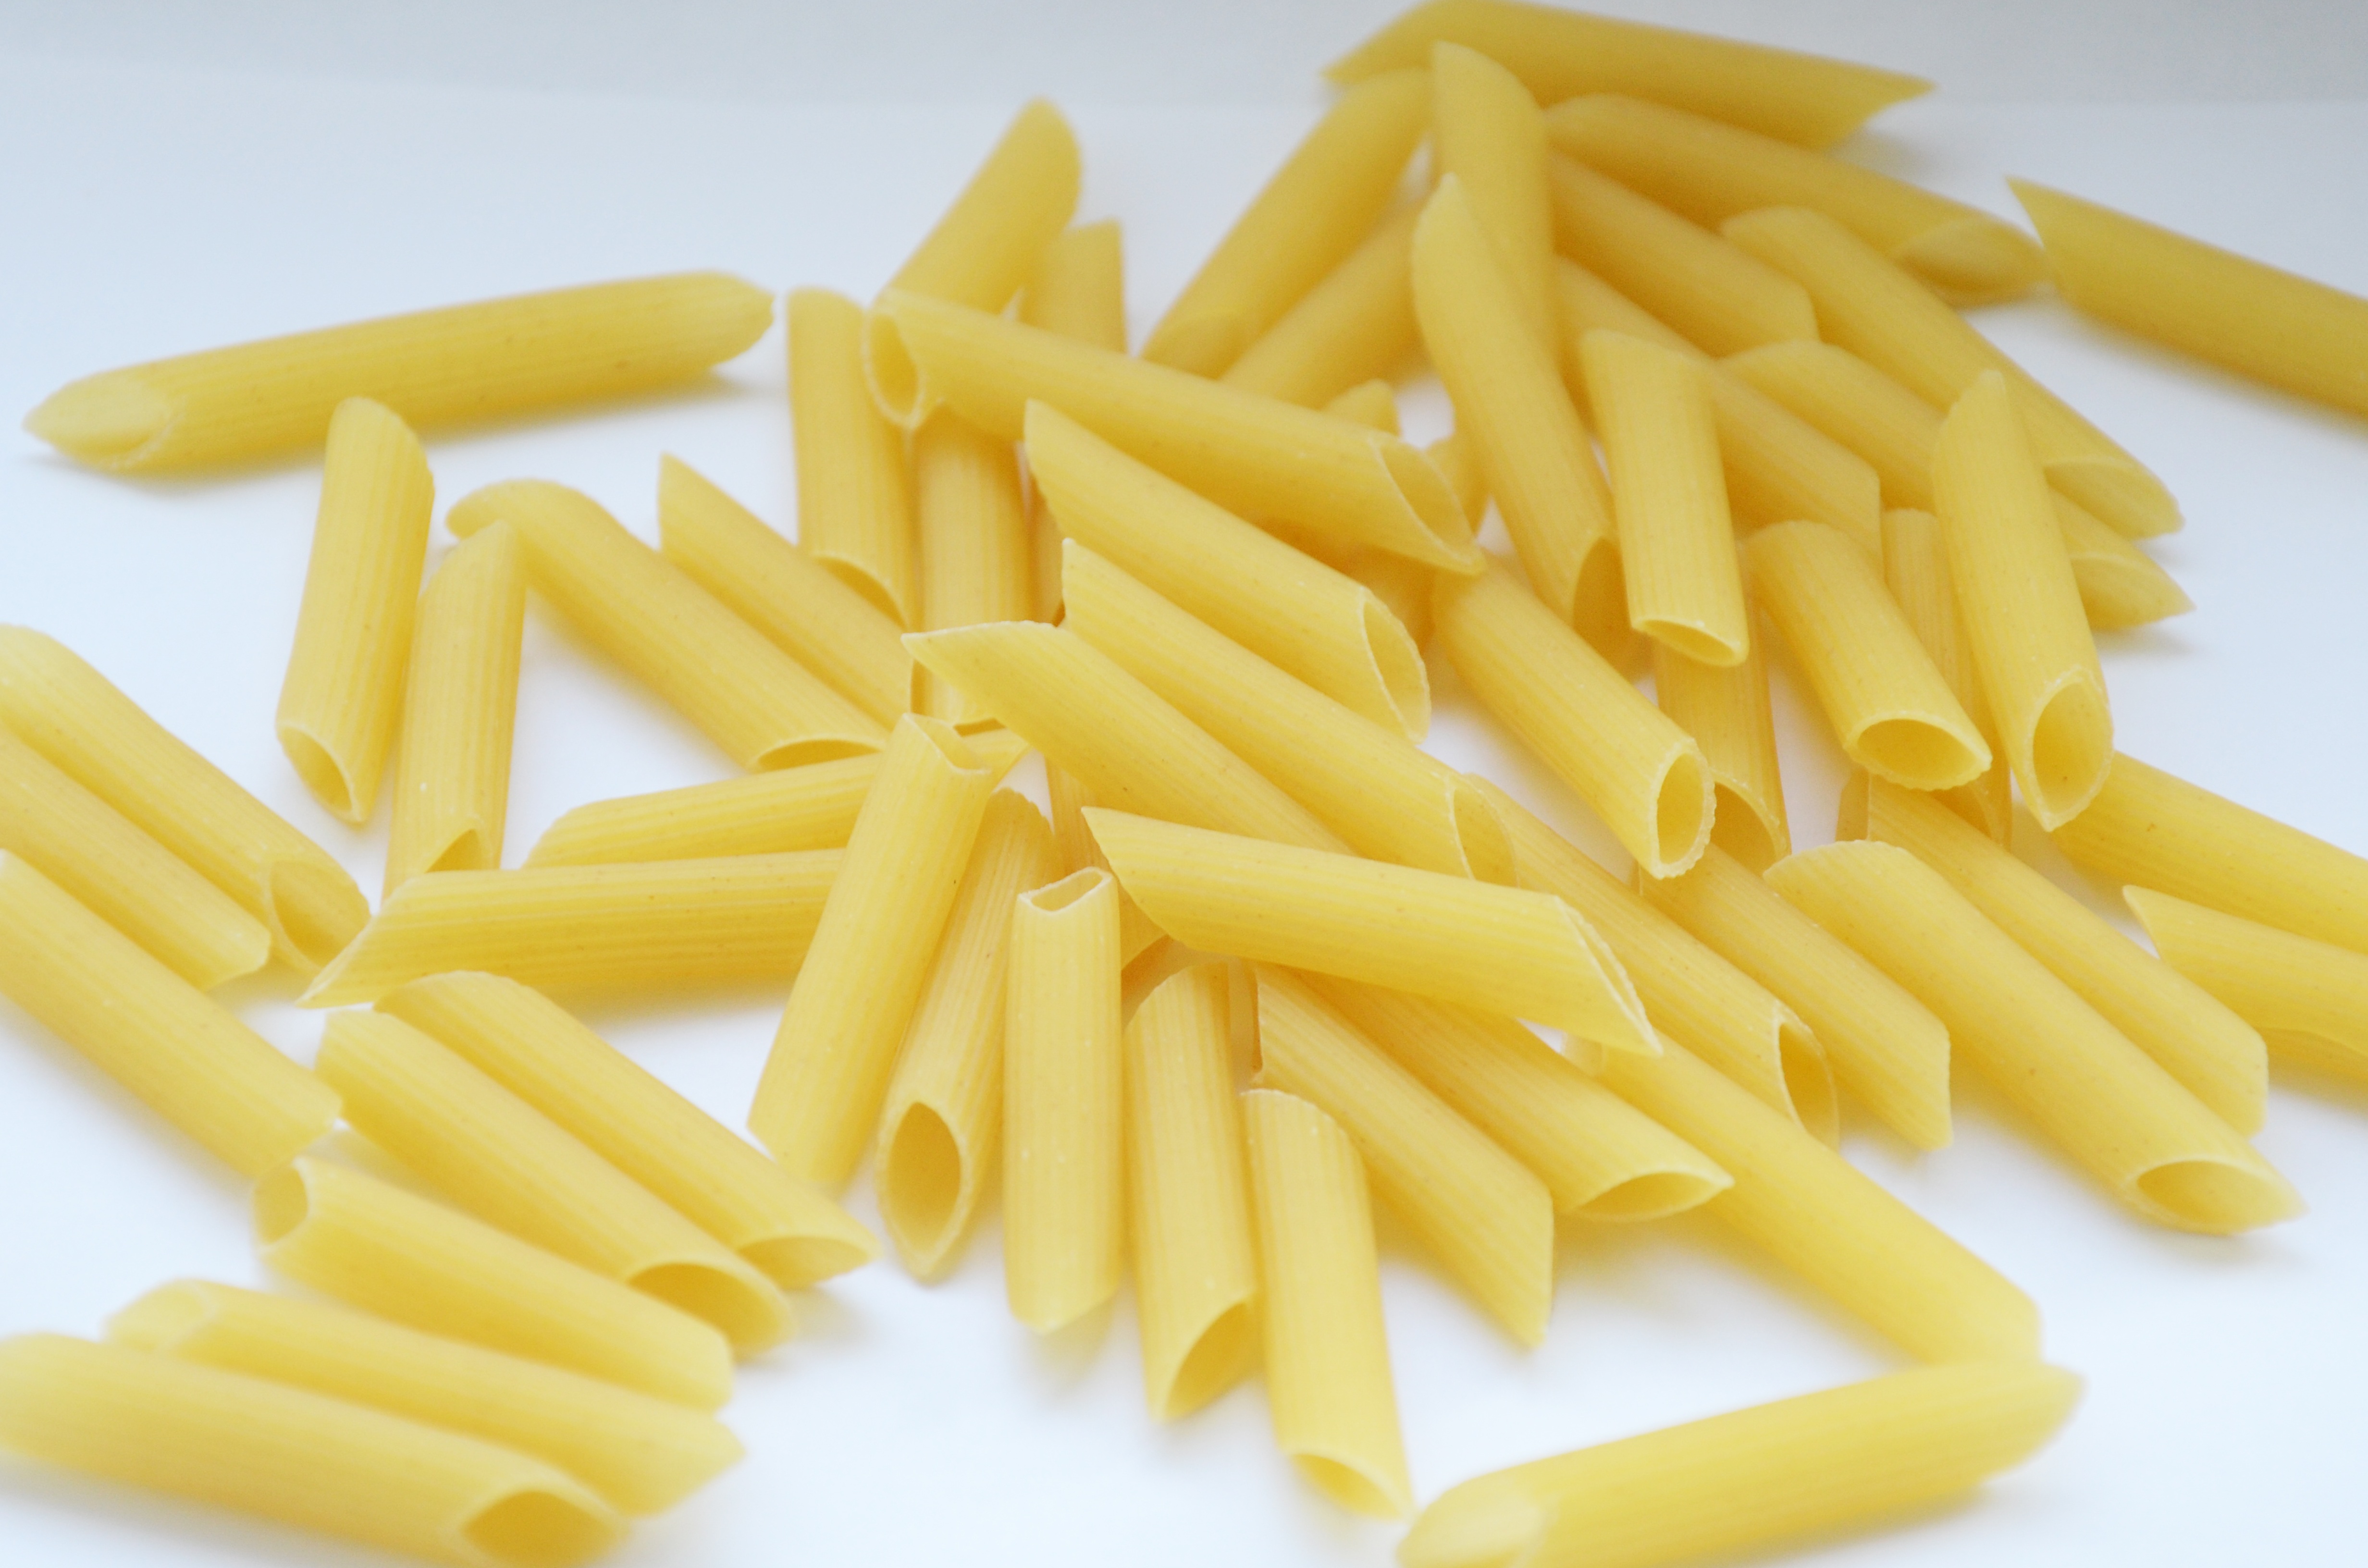
dish, food, produce, vegetable, kitchen, cuisine, pasta, nutrition, spaghetti, french fries, junk food, side dish, cheddar cheese